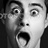
Emotion: surprise